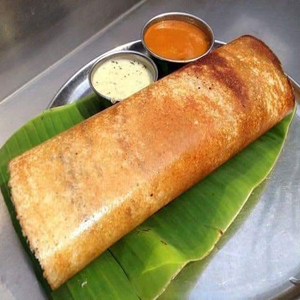
Dish: dosa